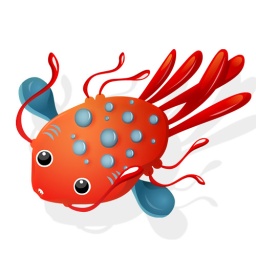
red fish in deep blue sea.